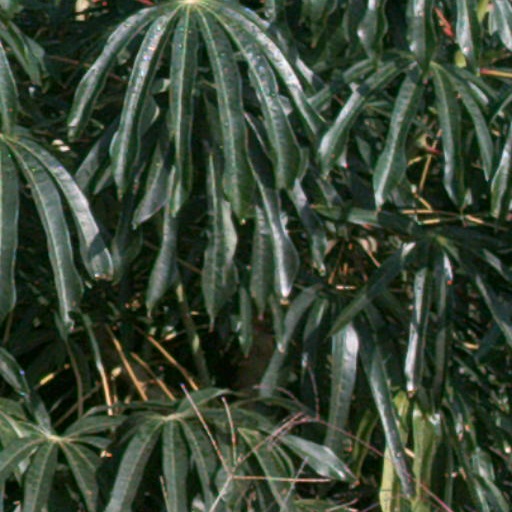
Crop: cassava